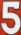
Number: 5